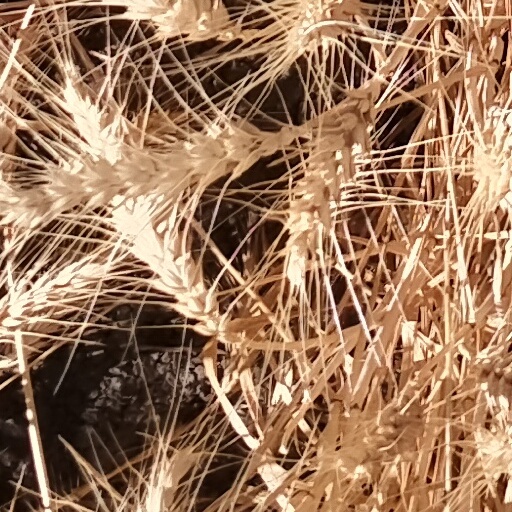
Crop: wheat